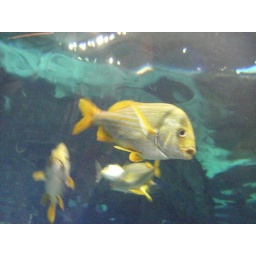
Some kind of tropical fish that got really close to the glass in the tunnel.